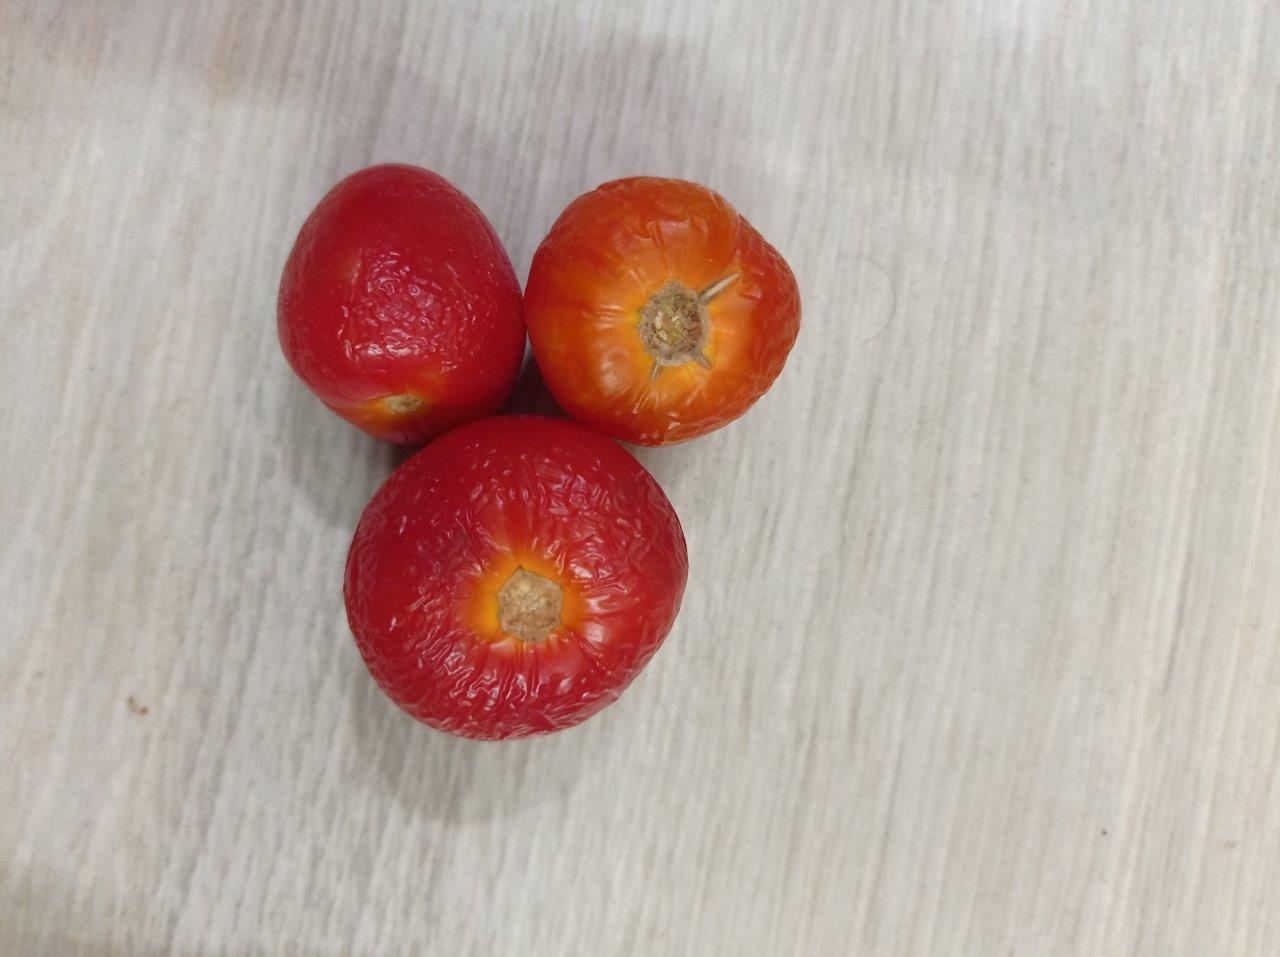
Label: Rotten